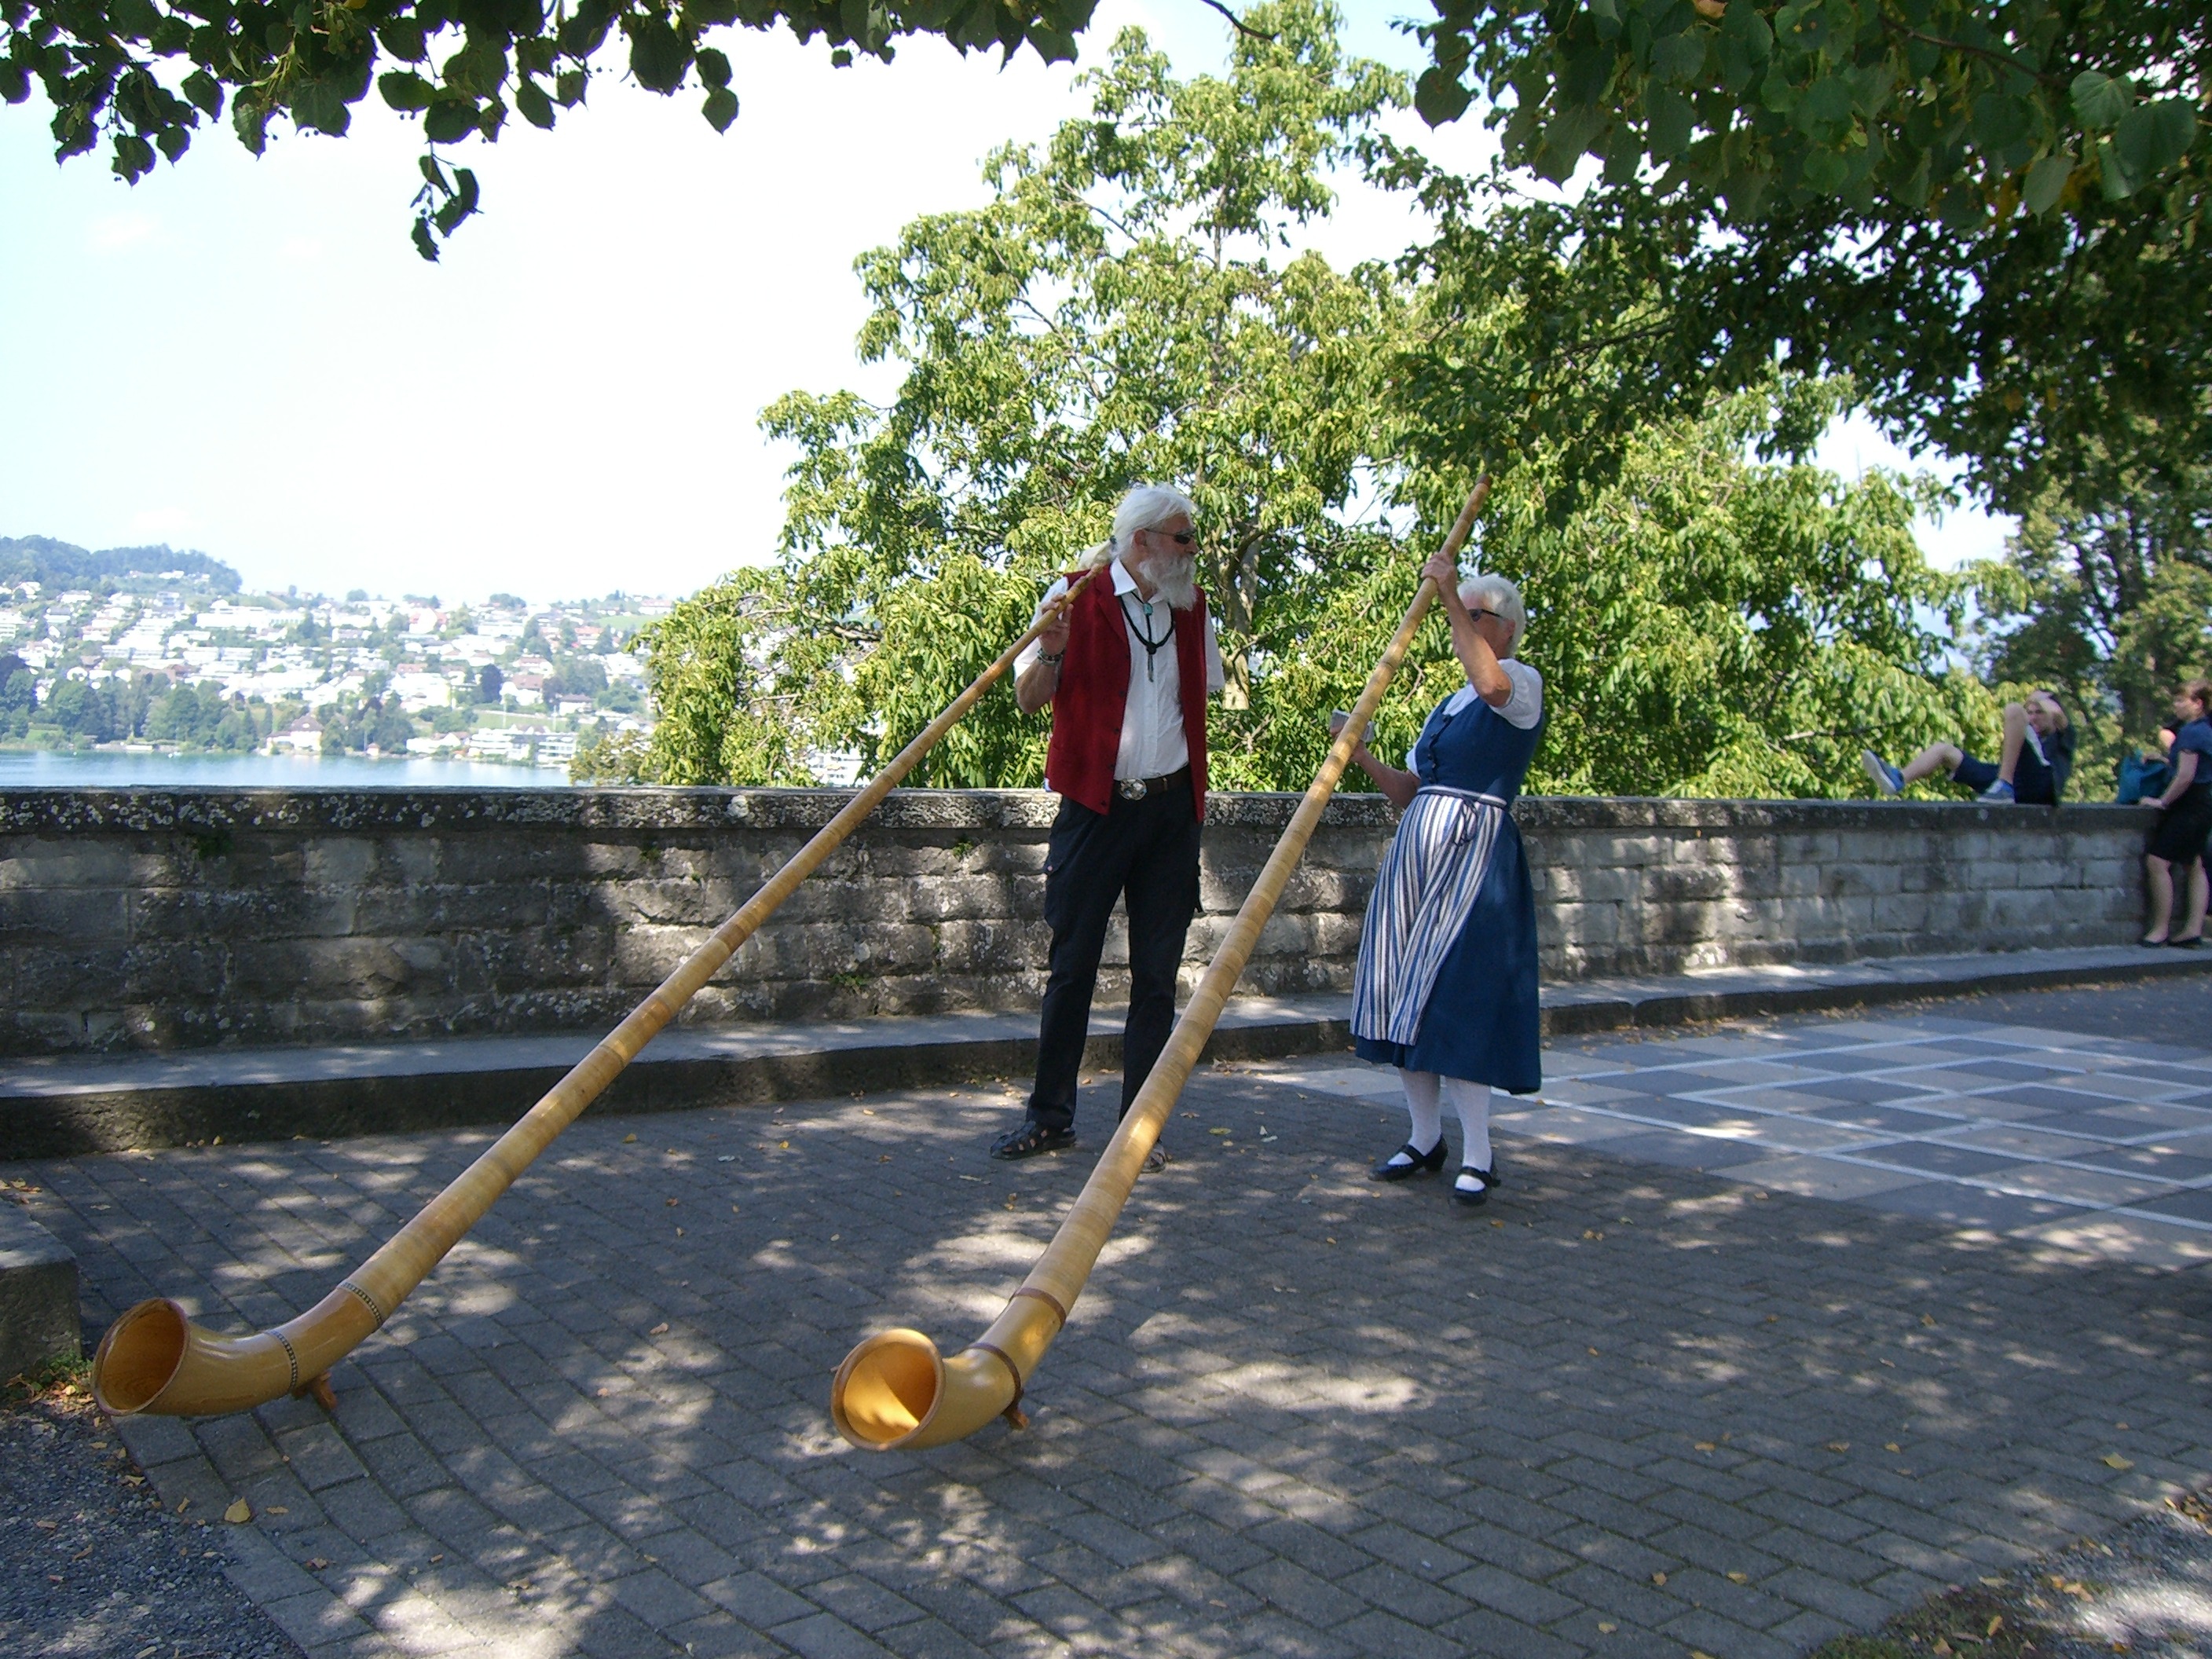
music, asphalt, instrument, alpine, playground, switzerland, tradition, alphorn, rapperswil, outdoor play equipment